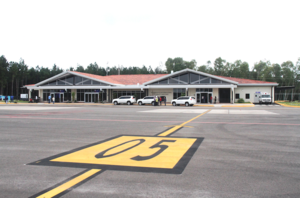
L'aéroport international Scarlett Martinez de Río Hato, se trouve dans la province de Coclé, au Panama.